St Pancras Church, Ipswich

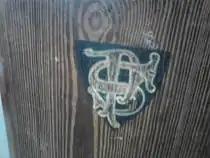
An interlaced "S" and "P" from an original front pew from the 1860s

The construction of St Pancras was largely financed from the estate of L'Abbé Louis Simon. Abbé Simon was a French émigré priest who came to Ipswich in 1793, during the French Revolution, and became the first Catholic priest to celebrate Mass regularly in Ipswich since the Reformation. Simon was from an aristocratic family in Normandy and sold property he inherited in Normandy to fund church building in his adopted home of Ipswich.